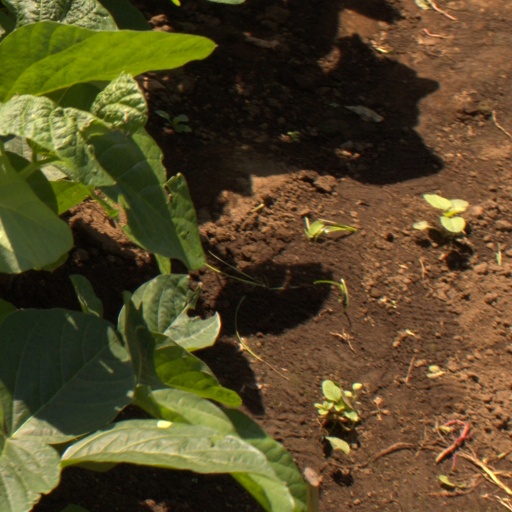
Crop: soybean